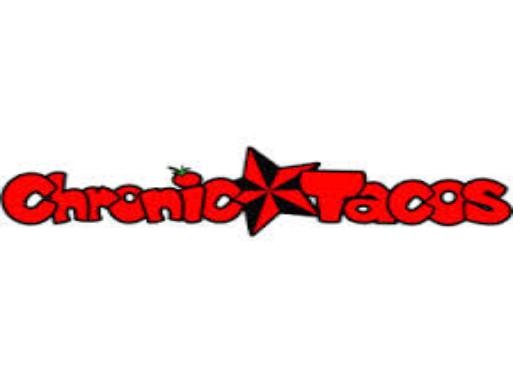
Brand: Chronic Tacos-2
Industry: Food